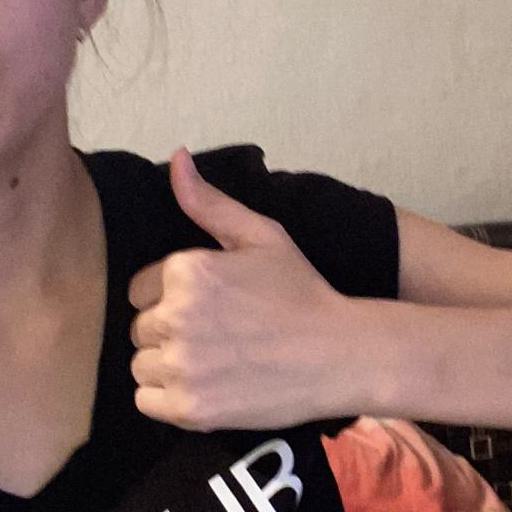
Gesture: like